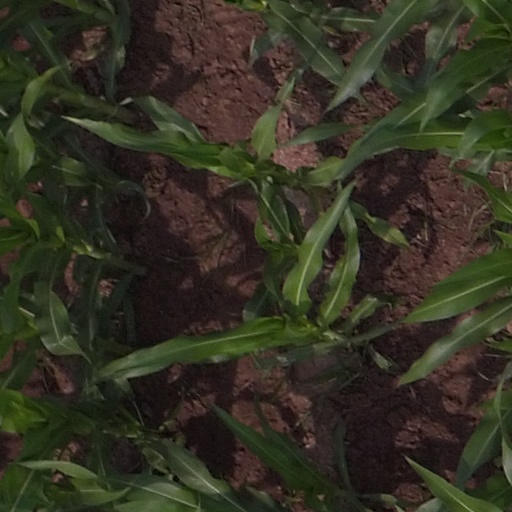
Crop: maize; corn